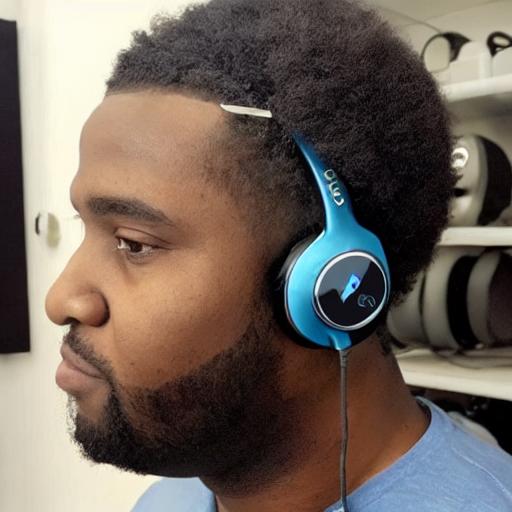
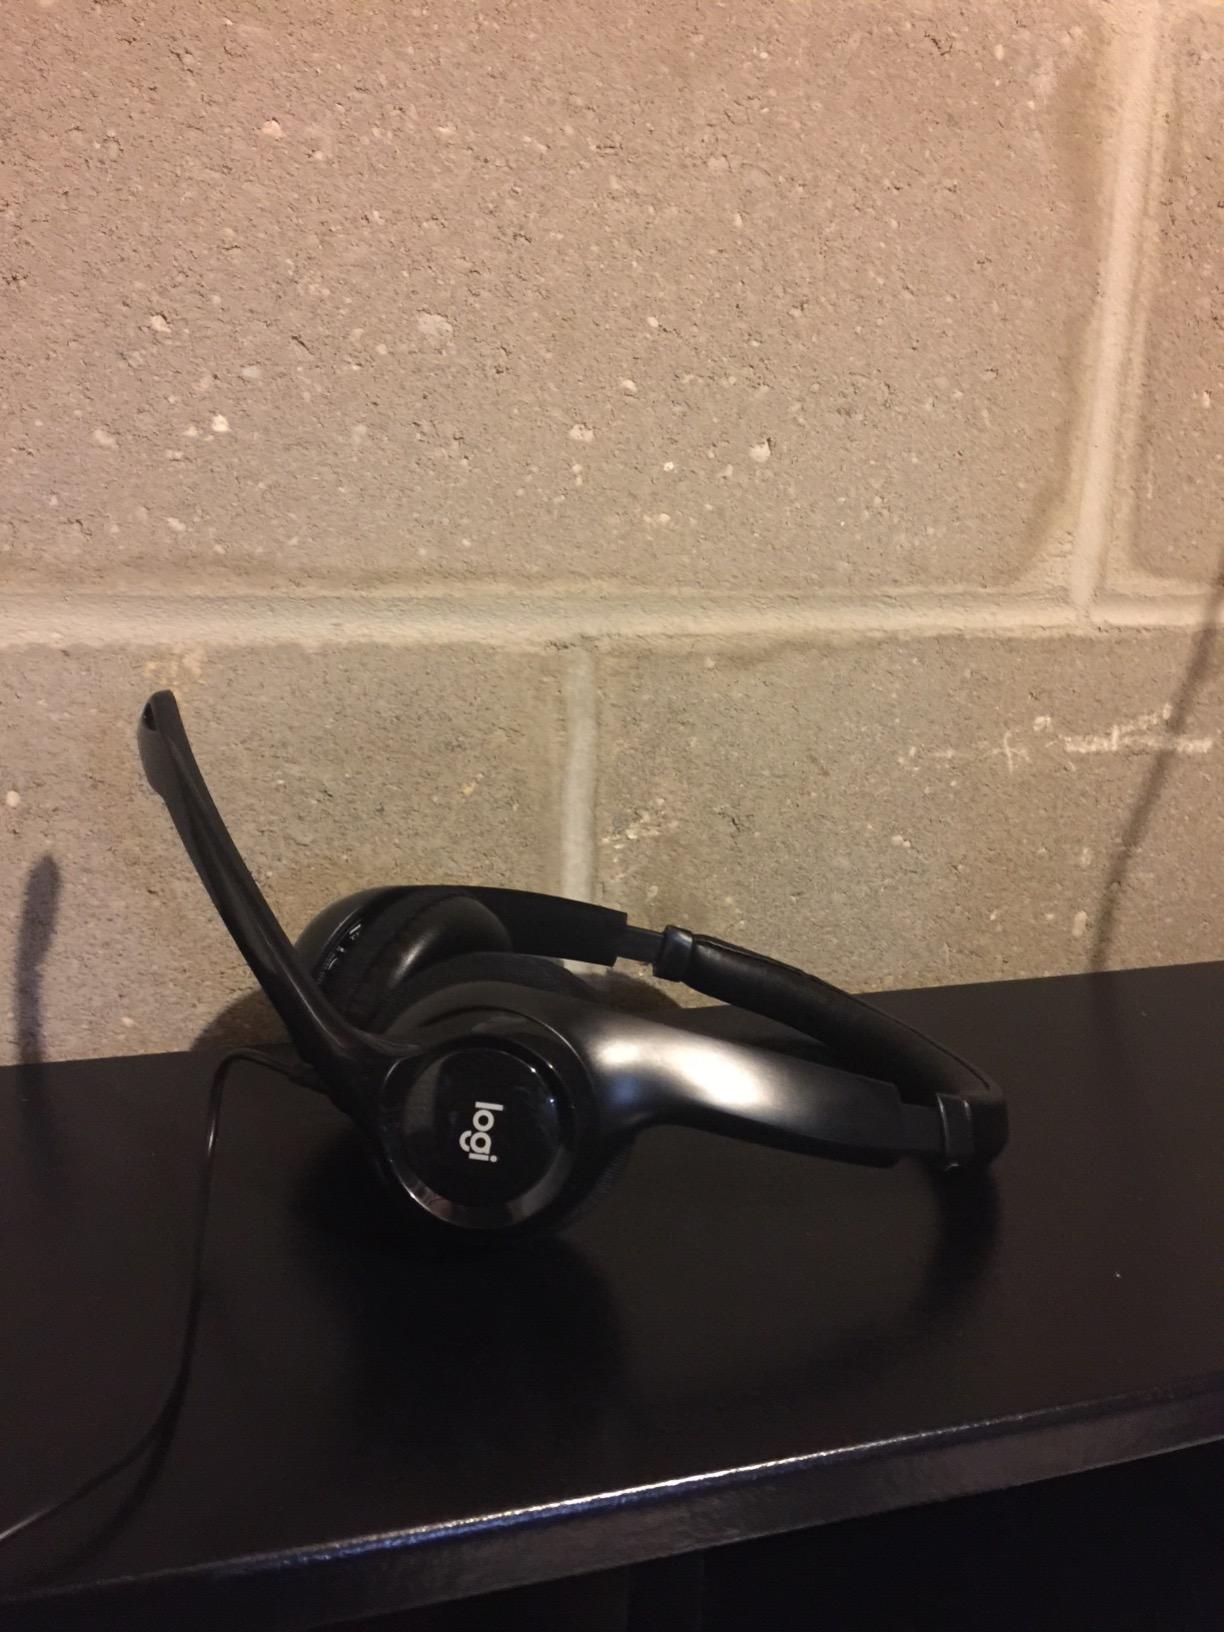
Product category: headphones
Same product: no